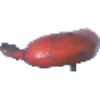
Label: red_banana